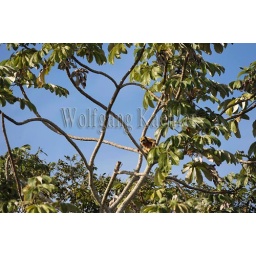
Brazil, northern pantanal, black and gold howler monkey in tree